Bucknell Bison men's basketball statistical leaders

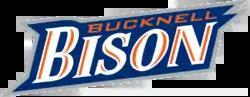

The Bucknell Bison men's basketball statistical leaders are individual statistical leaders of the Bucknell Bison men's basketball program in various categories, including points, rebounds, assists, steals, and blocks. Within those areas, the lists identify single-game, single-season, and career leaders. The Bison represent Bucknell University in the NCAA's Patriot League.